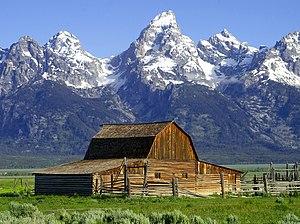
Rocky 4 est un film américain écrit et réalisé par Sylvester Stallone, sorti en 1985.
Jackson Hole est une vallée de l’Ouest de l’État du Wyoming aux États-Unis.